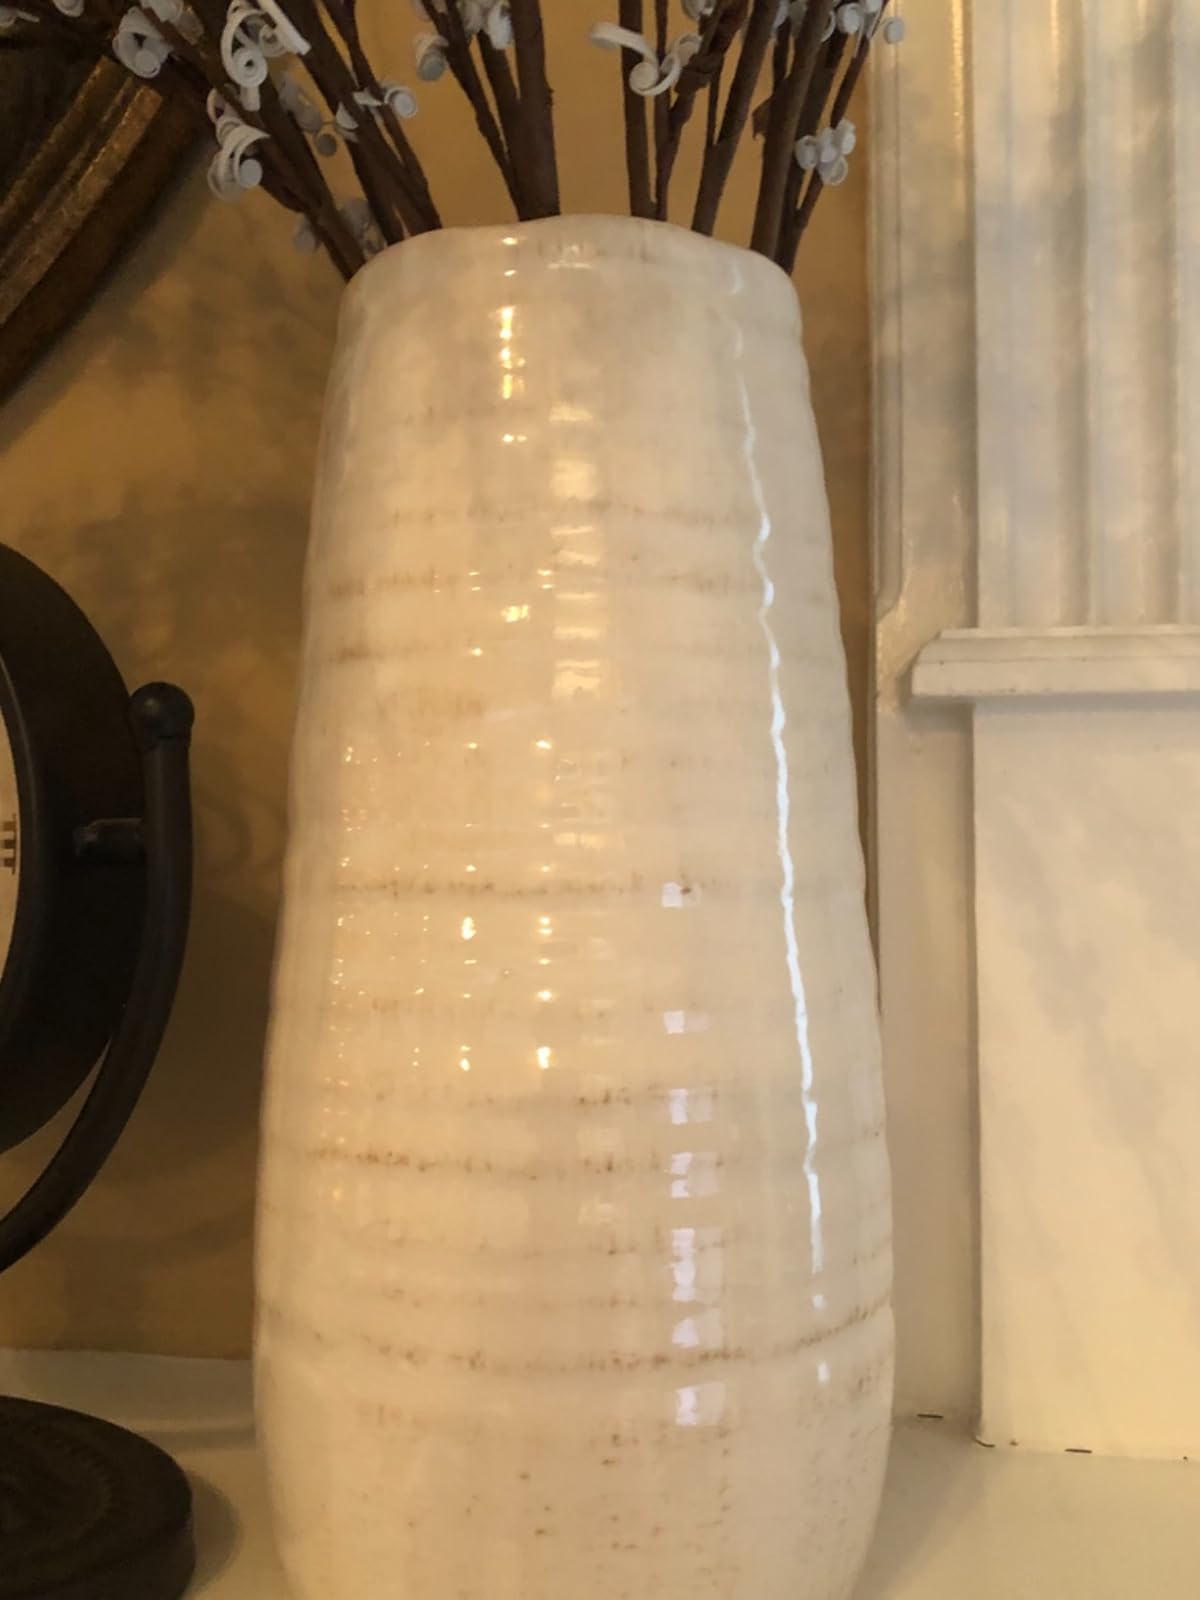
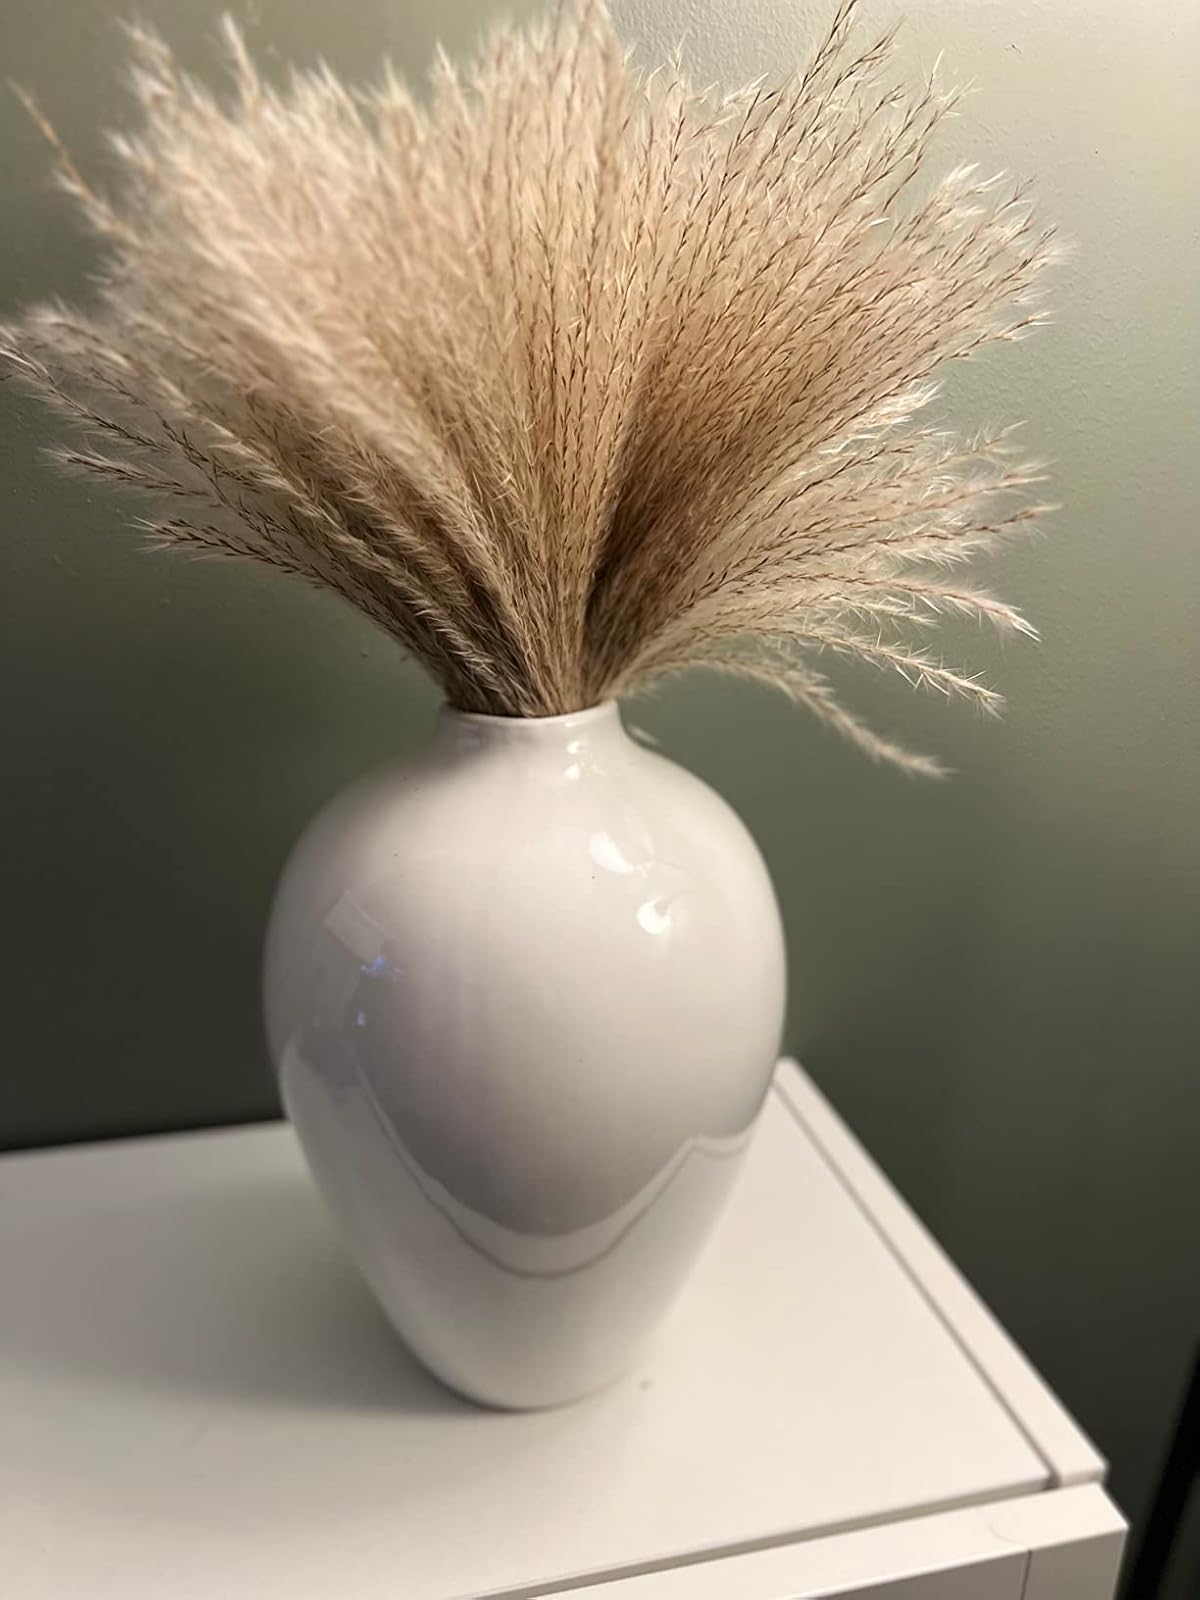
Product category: vase
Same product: no